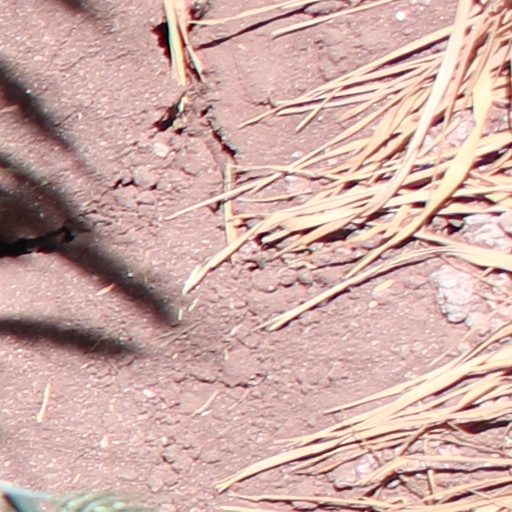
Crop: wheat